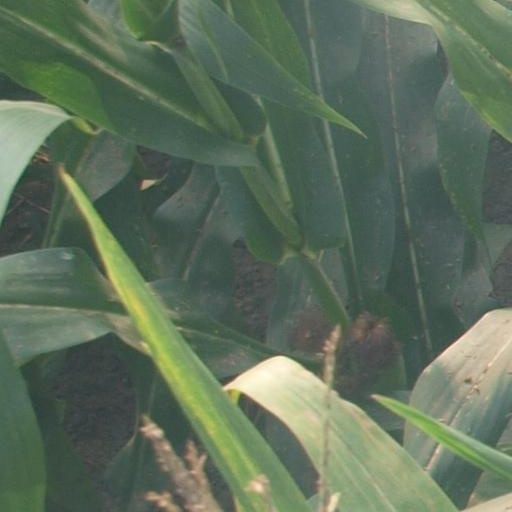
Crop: maize; corn